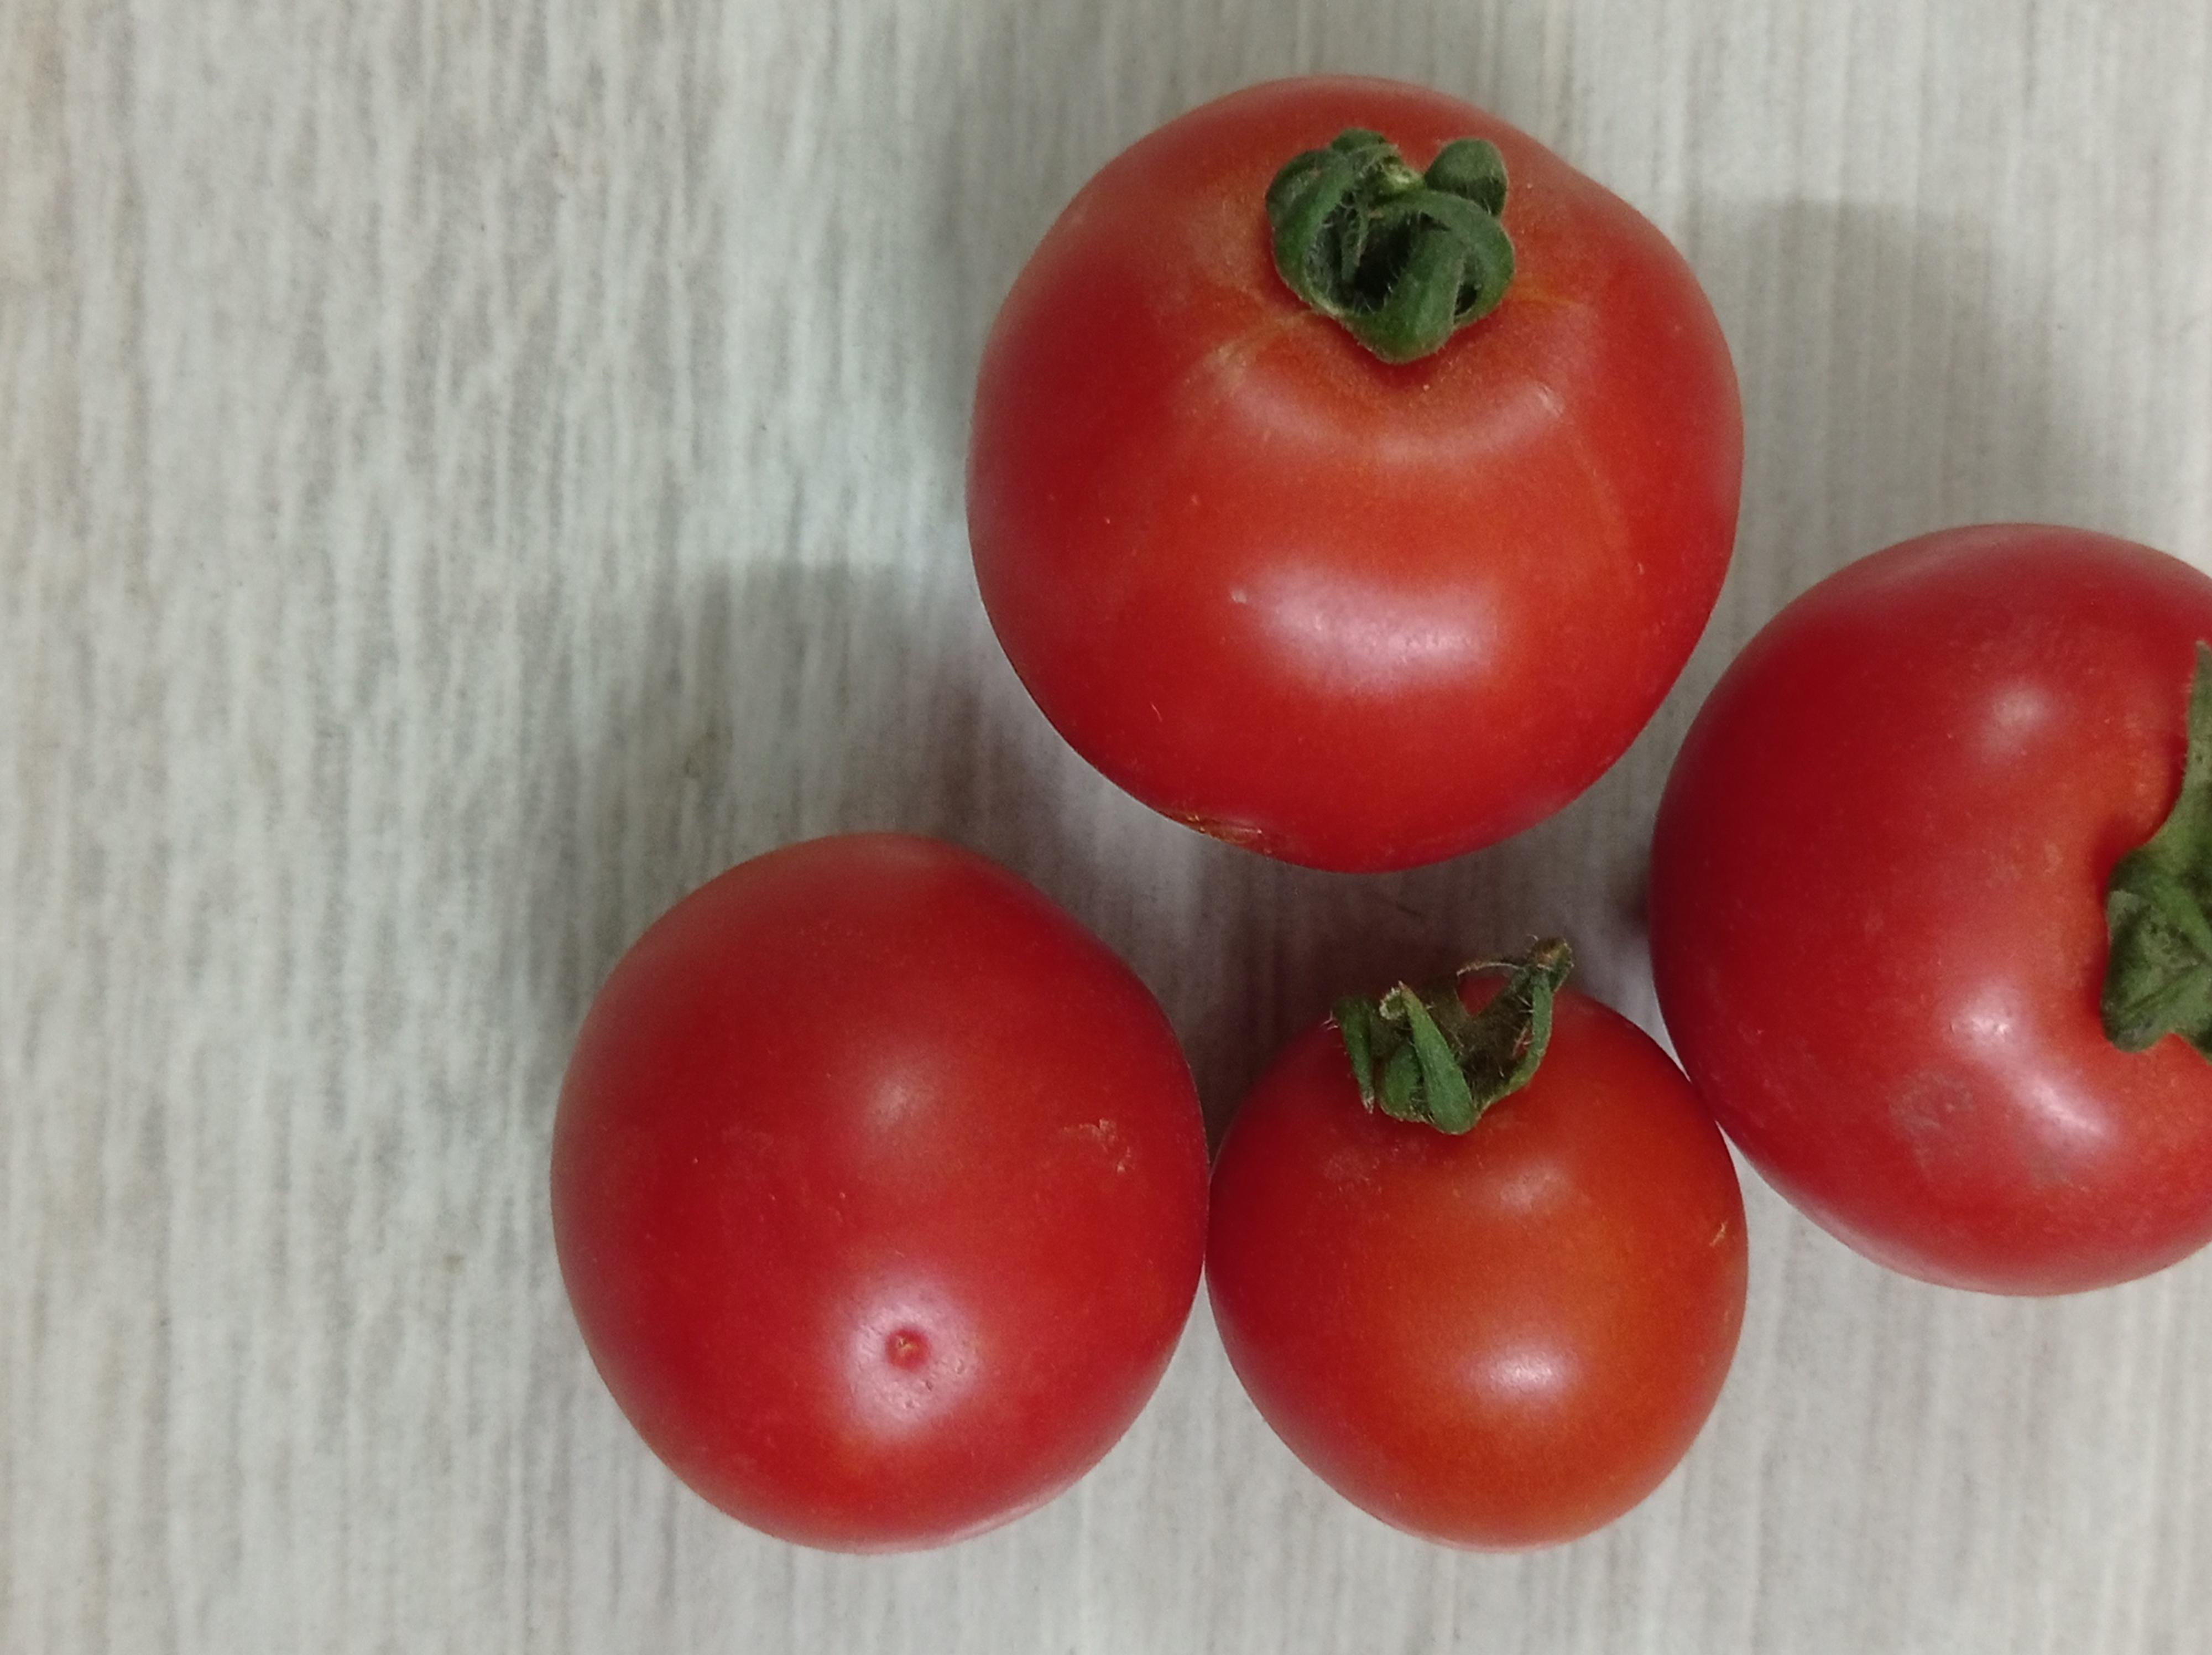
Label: Fresh